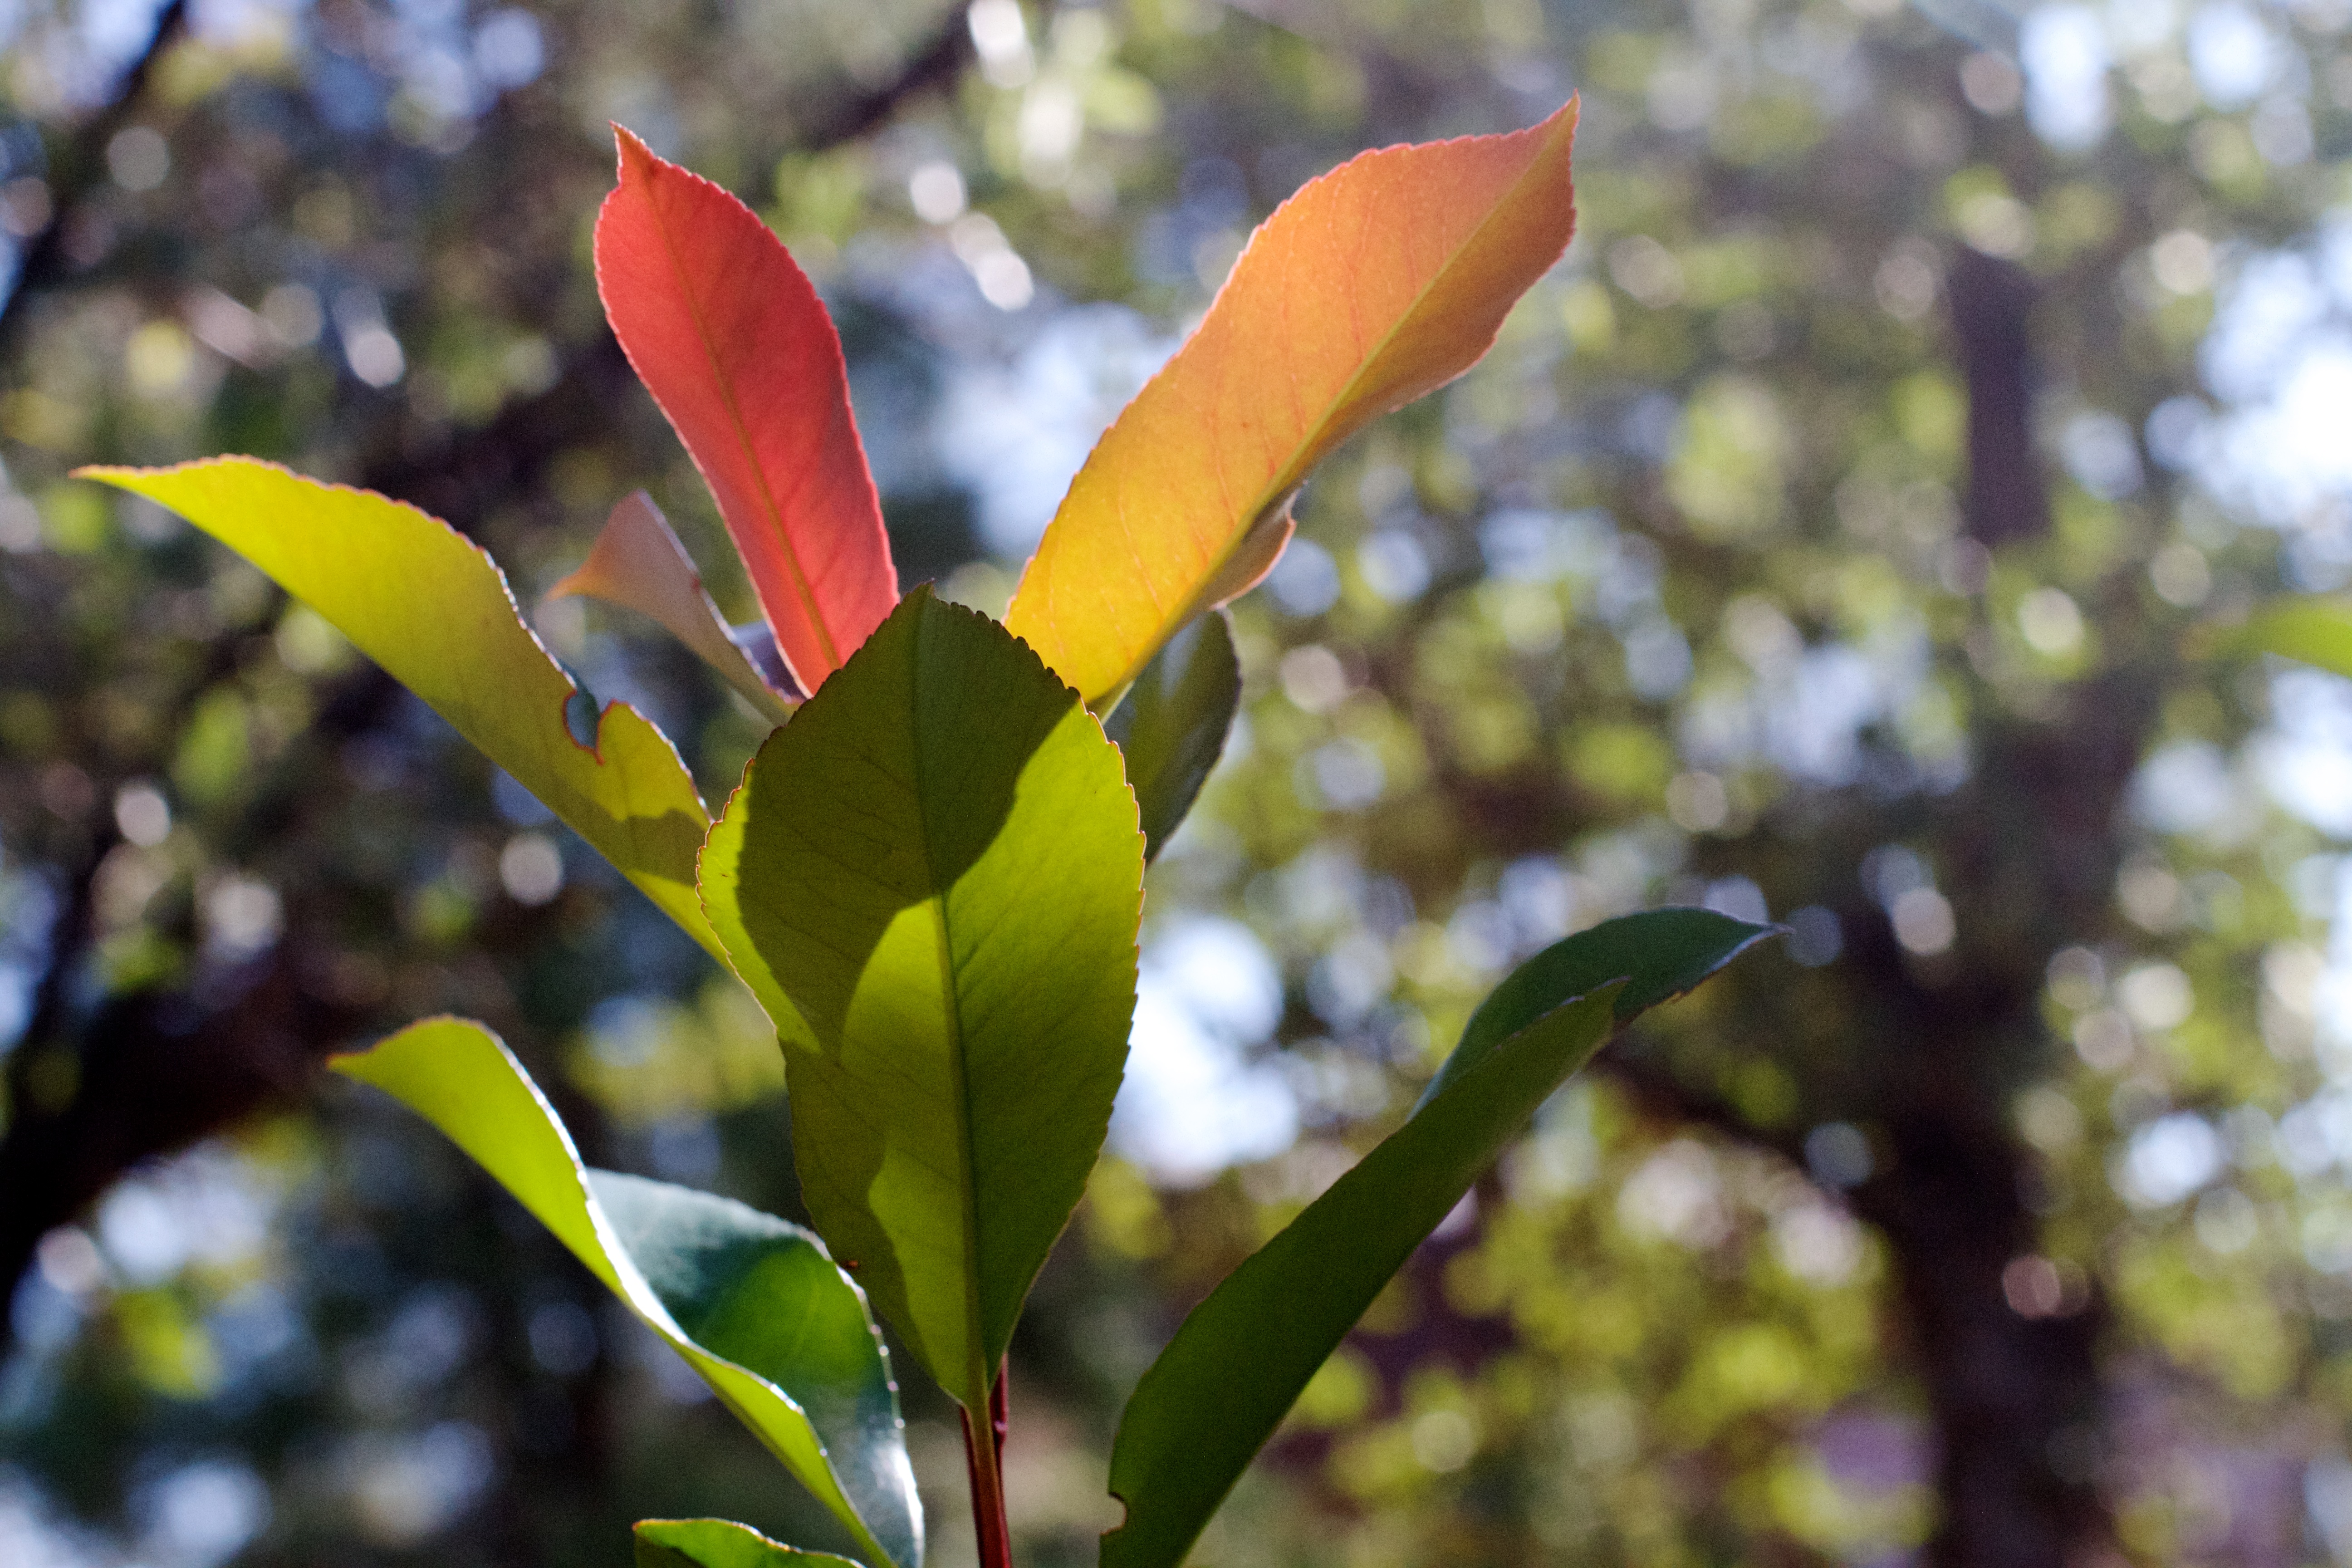
tree, nature, branch, blossom, plant, sunlight, leaf, flower, spring, green, autumn, botany, yellow, flora, season, wildflower, shrub, bud, macro photography, flowering plant, woody plant, land plant